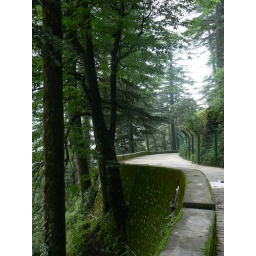
the road around the top of the mountain in Mussoorie